2010 Guatemala City sinkhole

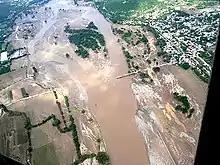
Flooding triggered by Agatha in Guatemala

The sinkhole formed due to volcanic pumice deposits, upon which Guatemala City is built. These deposits were unconsolidated and of low density, allowing easy erosion. According to Sam Bonis, a geologist at Dartmouth College, leaking pipes went unfixed long enough to create the conditions necessary for sinkhole formation because of city zoning regulations and building codes. Bonis also says that the Guatemala City sinkhole is a misnomer: sinkholes have natural causes, but this one was mainly artificial. In addition, according to Bonis, sinkholes are usually formed from limestone, but there is no limestone hundreds of metres underneath Guatemala City. The sinkhole appeared almost perfectly round and seemed to defy reality, raising significant concerns about the structural integrity of the surrounding area and the impact of urban development on natural landscapes.